Anna Mazzamauro

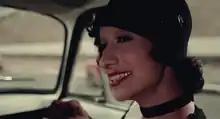
Mazzamauro in "Fantozzi" (1975)

Anna Maria Mazzamauro (born 1 December 1938) is an Italian actress, comedian and television personality.